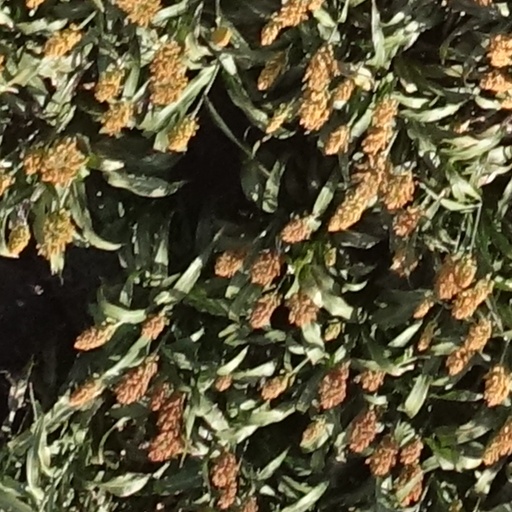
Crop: sorghum